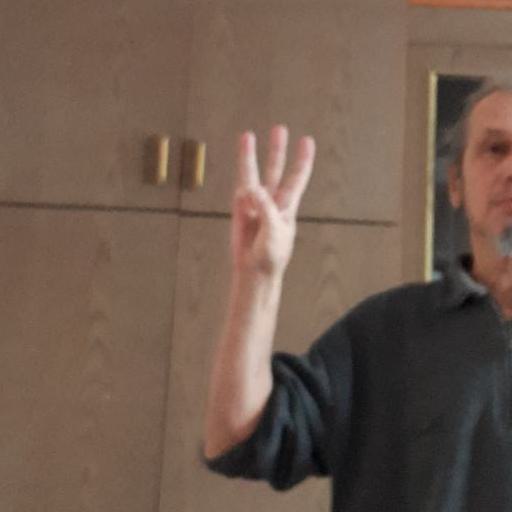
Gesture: three